Università Iuav di Venezia

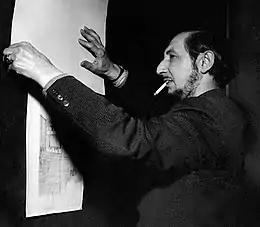
Carlo Scarpa, an admirer of Frank Lloyd Wright, is studying his drawings in Venice, 1954

Foremost experts in the fields of architecture, planning, design and arts as well as artists are part of the university's history, including: Le Corbusier, Louis Kahn, Frank Lloyd Wright, Carlo Scarpa, Carlo Aymonino, Manfredo Tafuri, Vittorio Gregotti, Gino Valle, Aldo Rossi, Giovanni Astengo, Giancarlo De Carlo, Tadao Ando and Richard Serra.